Japanese Micronesians

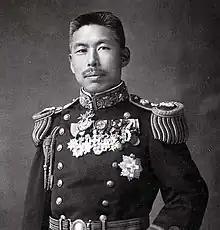
Shinjiro Yamamoto, Rear Admiral in the Imperial Japanese Navy. A Catholic, he encouraged the continuation of Catholic missionary work in Micronesia.

The First World War saw many nations leap to take Germany's overseas possessions for themselves, and Micronesia was no exception. Pohnpei was captured on October 7 and a Japanese warship sailed into Truk Lagoon and captured it on October 12; it was greeted by Japanese settlers living on the nearby islands. The navy set up its regional headquarters at Chuuk and stationed a garrison at Pohnpei until 1922, where the region's administrative capital Kolonia was established under the South Seas Mandate. When a civilian government was established in March 1922, there were about 150 Japanese living in Pohnpei, which consisted of traders and government officials. Another seventy Japanese immigrated to Pohnpei by 1930, and a few individuals settled in neighbouring Chuuk, Kosrae and Yap. In Chuuk, another hundred Japanese businessmen settled at Toloas by the late 1920s to cater to governmental and business interests. A few elementary schools were set up to serve both the local Japanese and Chuukese populace.